Morgan le Fay

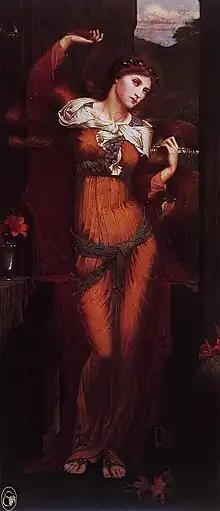
"Morgan Le Fay" by John R. Spencer Stanhope (1880)

Chrétien again refers to Morgan as a great healer in his later romance "Yvain, the Knight of the Lion", in an episode in which the Lady of Norison restores the maddened hero Yvain to his senses with a magical potion provided by Morgan the Wise ("Morgue la sage"). Morgan the Wise is female in Chrétien's original, as well as in the Norse version "Ivens saga", but male in the English "Ywain and Gawain". While the fairy Modron is mother of Owain mab Urien in the Welsh myth, and Morgan would be assigned this role in the later literature, this first continental association between Yvain (the romances' version of Owain) and Morgan does not imply they are son and mother. The earliest mention of Morgan as Yvain's mother is found in "Tyolet", an early 13th-century Breton lai.